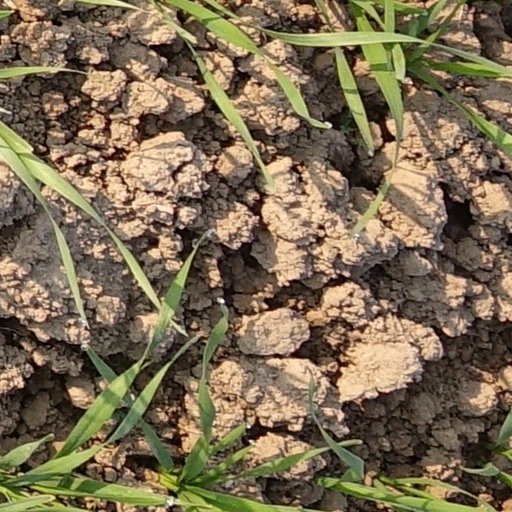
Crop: wheat